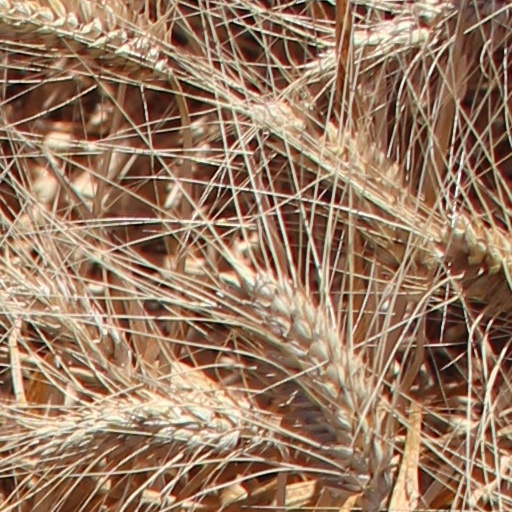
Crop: wheat